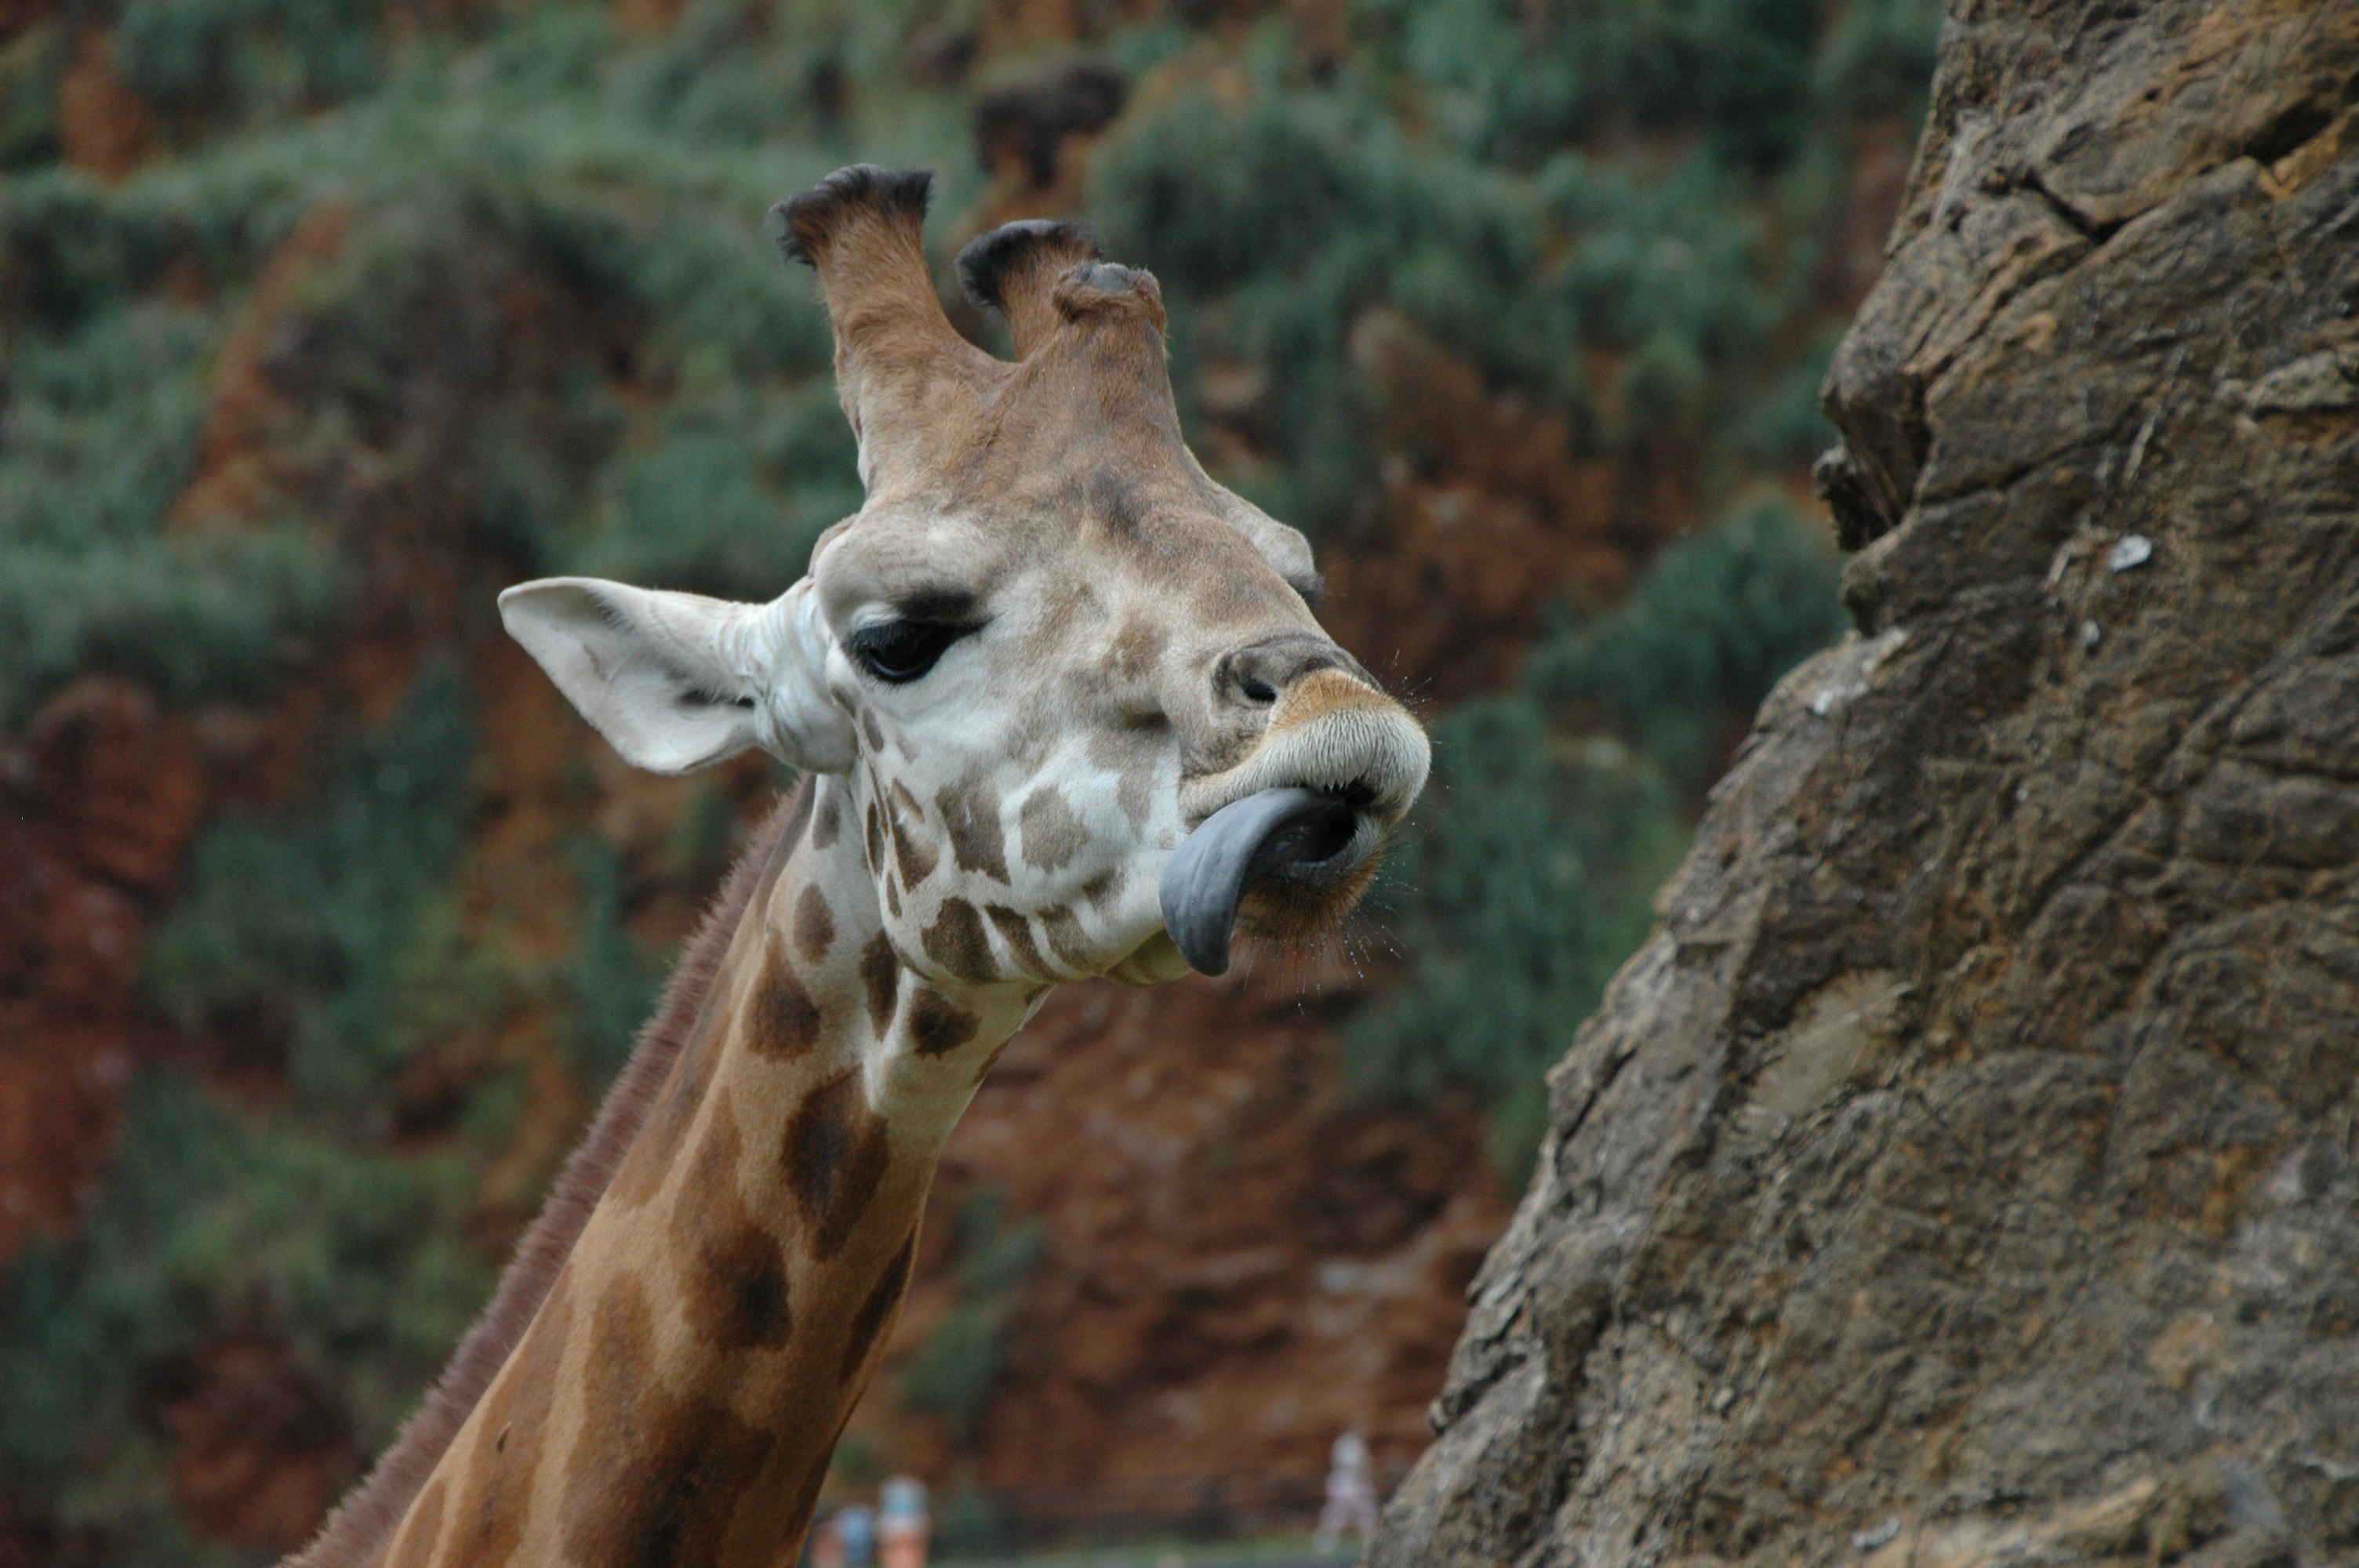
recreation, wildlife, zoo, mammal, fauna, giraffe, head, vertebrate, language, giraffidae, outdoor recreation